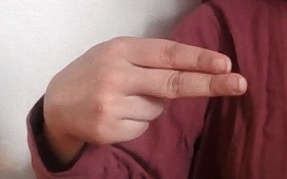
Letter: ain